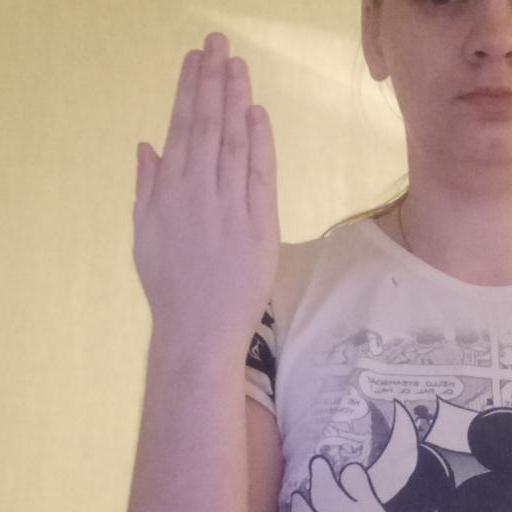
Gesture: stop_inverted